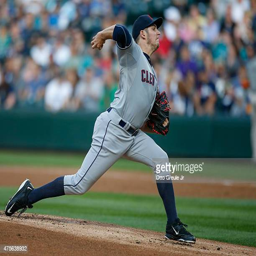
baseball player pitches against sports team